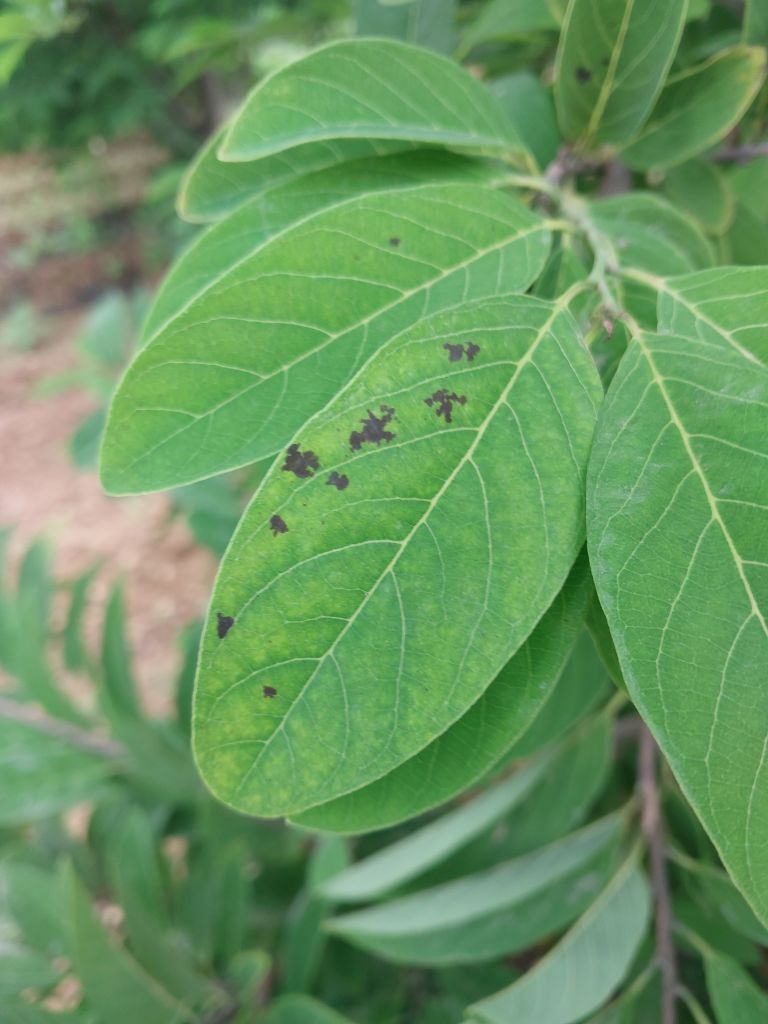
Disease label: Leaf spot on Leaves